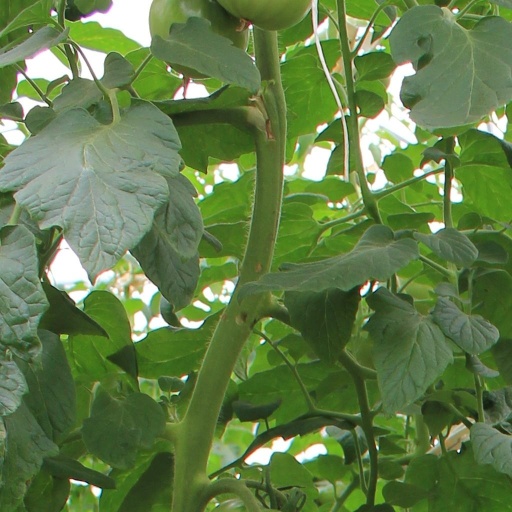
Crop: tomato